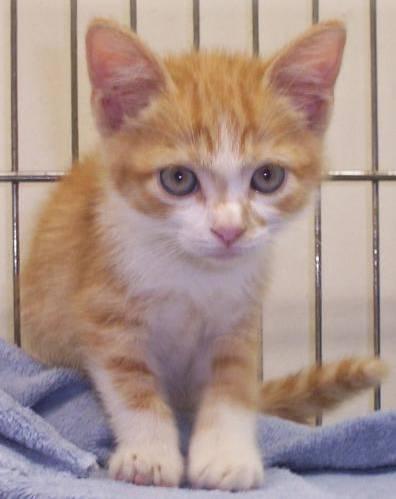
cat